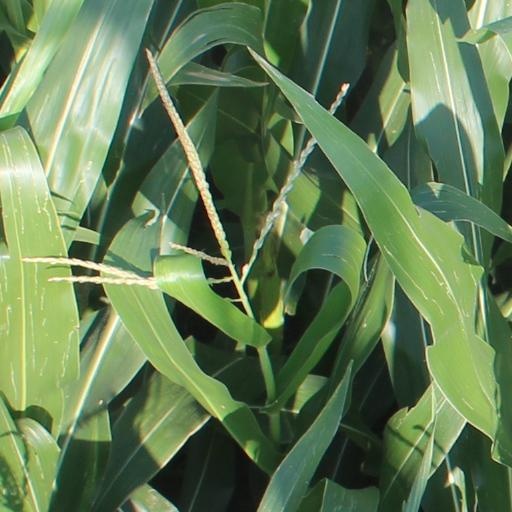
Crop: maize; corn